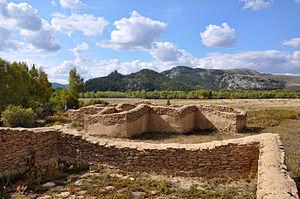
Le parc national de Karkaraly est un parc national du Kazakhstan situé dans l'oblys de Karaganda. Il est fondé en 1998, sur une superficie de 1 121 km². Le siège de l'administration du parc se trouve à Karkaraly à 244 km de Karaganda.